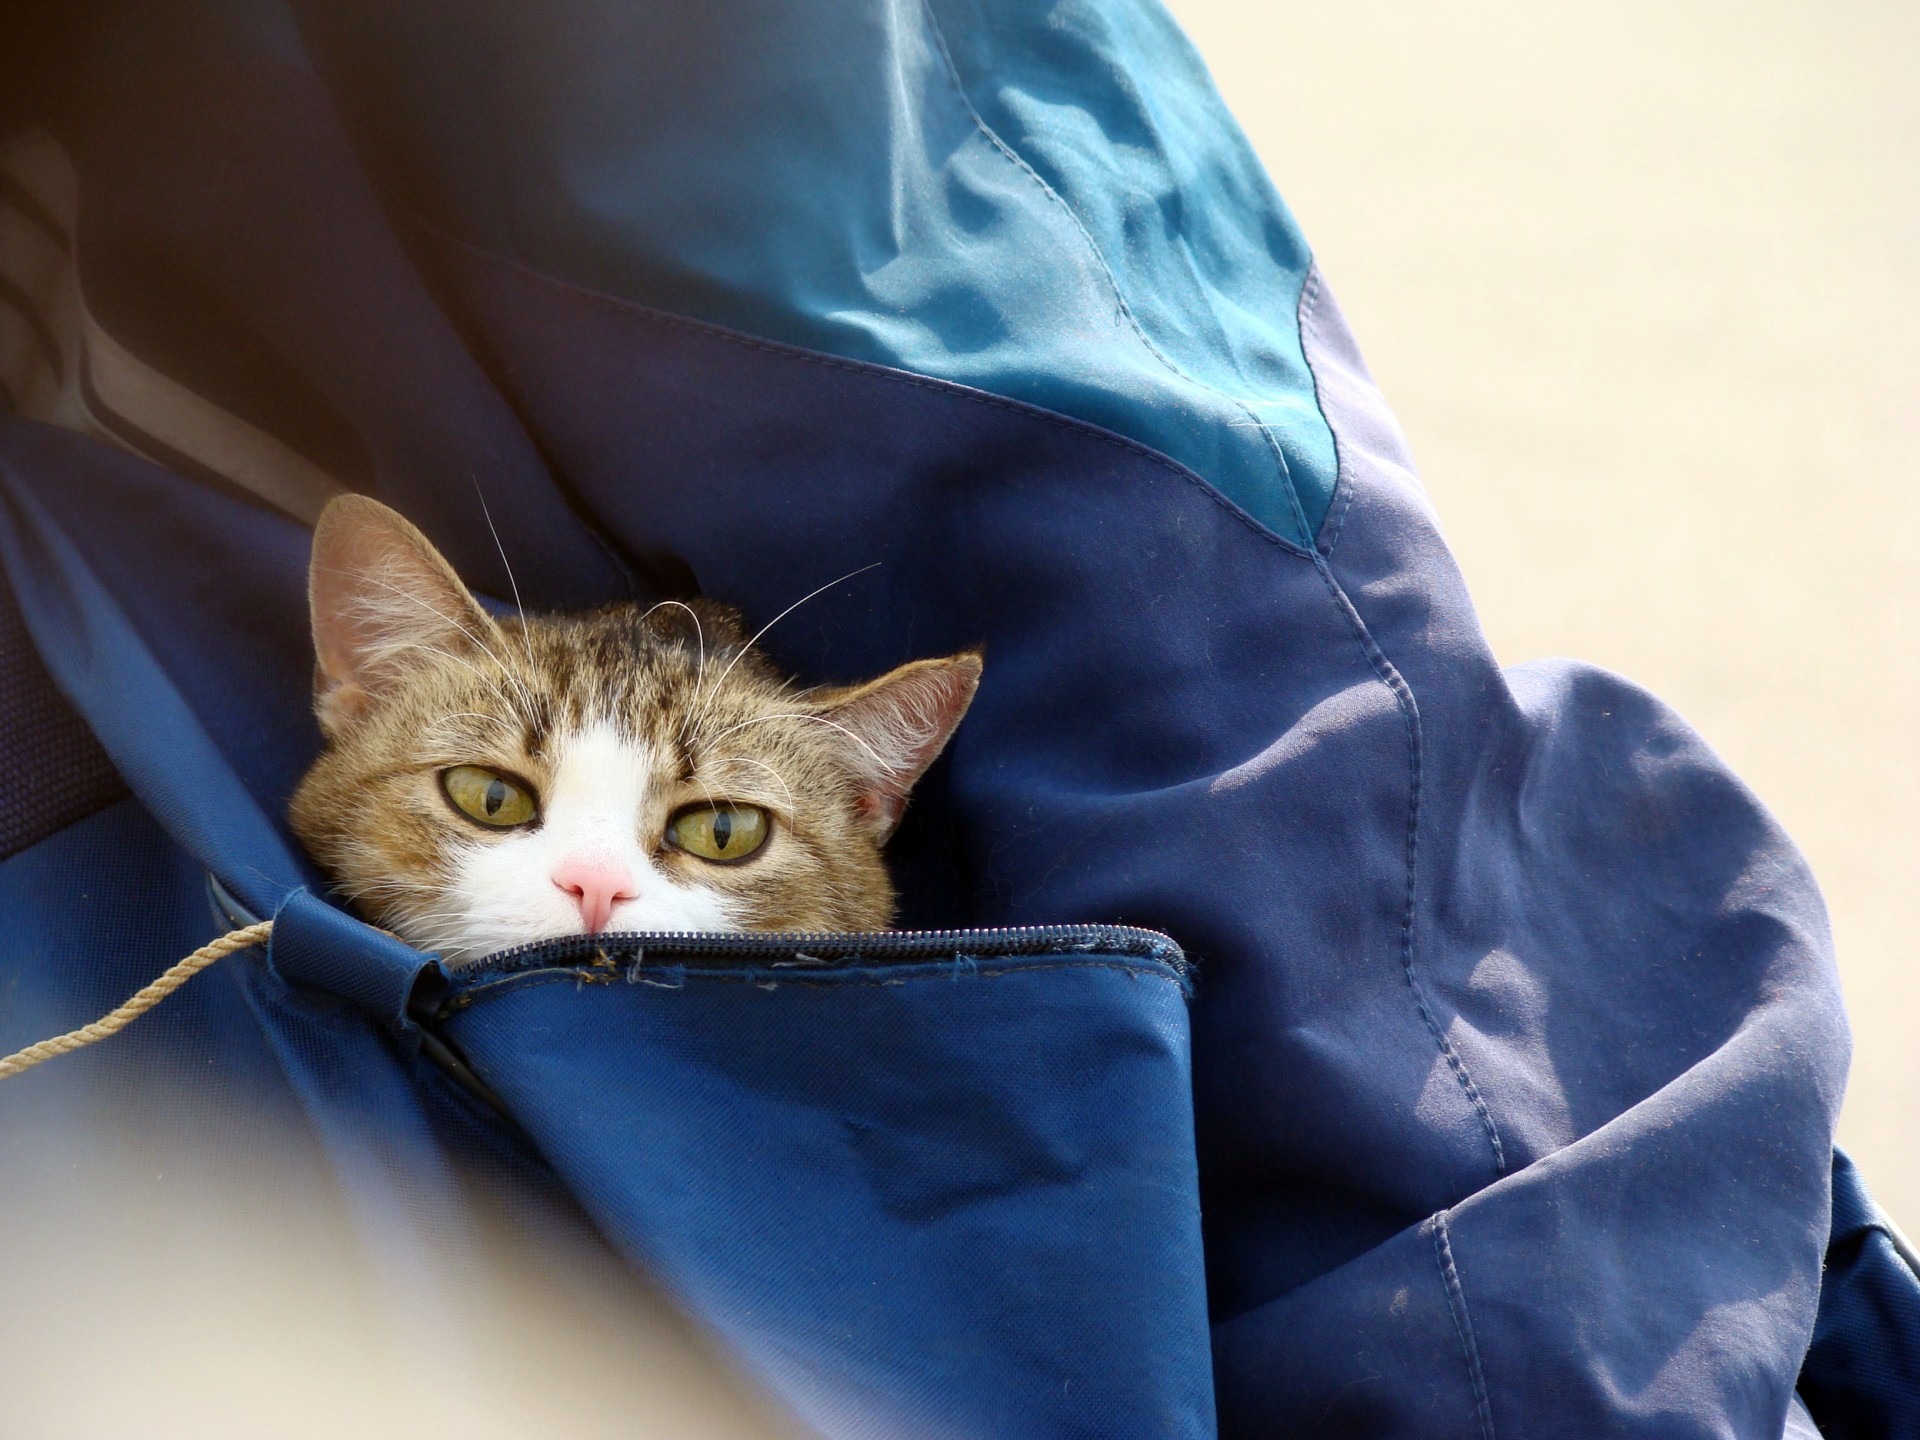
cute, pet, kitten, cat, feline, bag, mammal, blue, close up, nose, eyes, whiskers, skin, vertebrate, domestic, breed, bengal, small to medium sized cats, cat like mammal